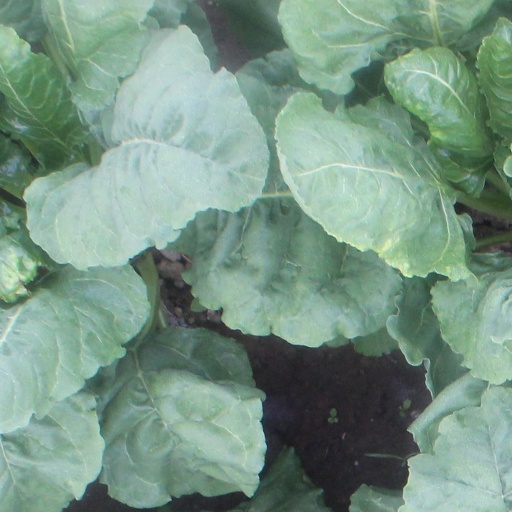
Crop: sugar beet